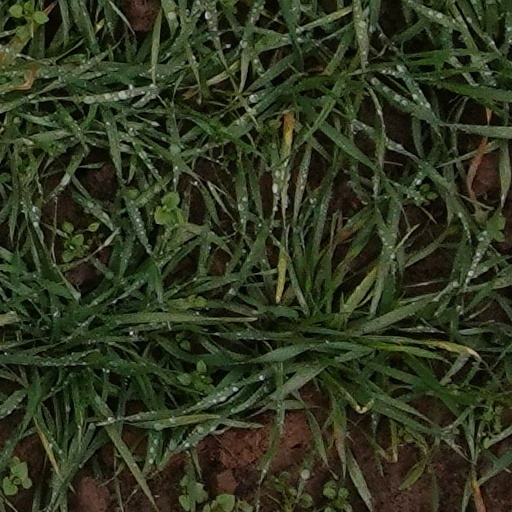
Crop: wheat